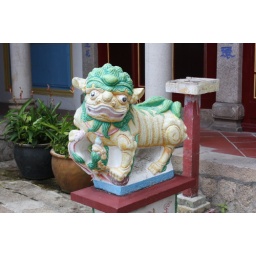
lion by the door